Luristan bronze

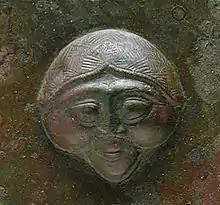
Face from an otherwise undecorated disk pin

Taking the groups in what is now generally considered to be their broad chronological sequence, the first are the "animal finials", with two rampant confronted animals, generally a pair of large-horned ibex (or goats or mouflon sheep) or felines, facing each other with a central tube or open rings (formed at the junctions of their front and hind feet) between them. The bezoar ibex ("capra aegagrus aegagrusis"), the local wild species of goat or ibex, was already domesticated millennia before; it has large curved horns with knobbly ribs. Compared to later types, the animals are more naturalistic, especially the ibex group, though not so much that their precise species can be very confidently determined. In some examples the figures are "demons", with human features except for their large horns.